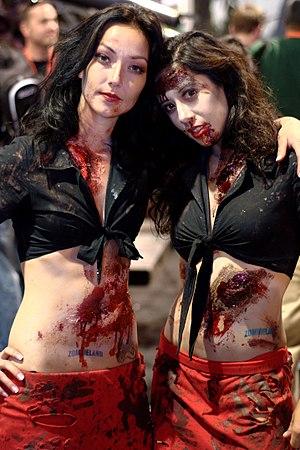
La comédie horrifique est un terme qui regroupe des films mélangeant divers sous-genres du film d'horreur et de la comédie.